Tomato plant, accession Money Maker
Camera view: vertical (180 deg); turntable rotation: 330 degrees
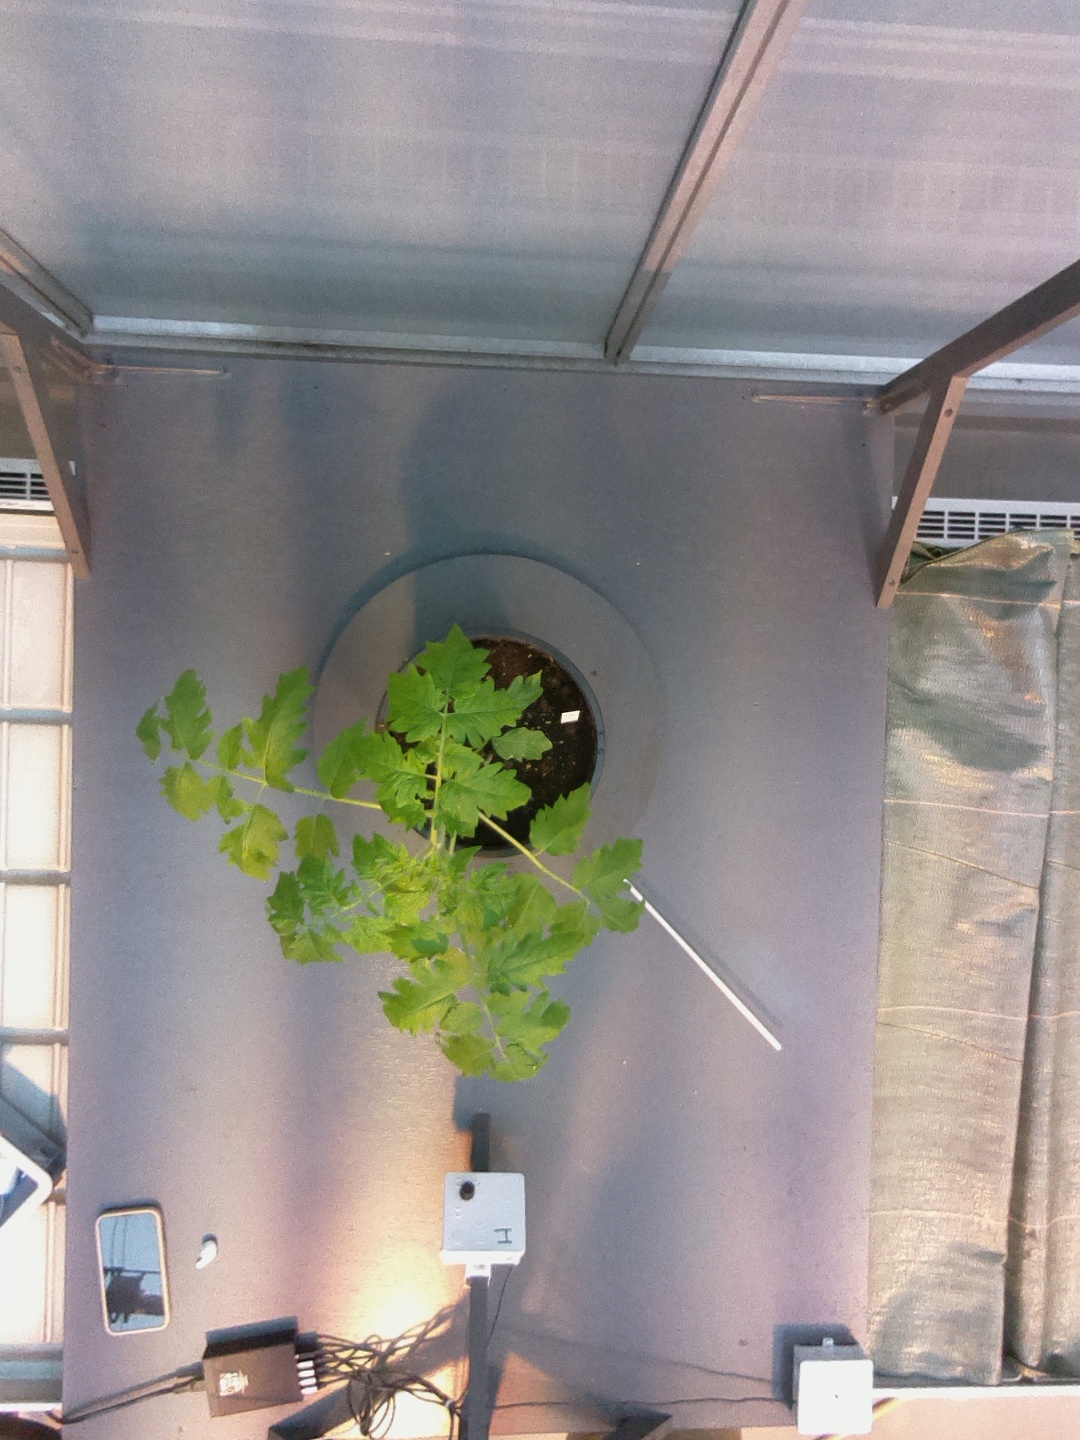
BBCH growth stage 13: 6 of true leaves visible